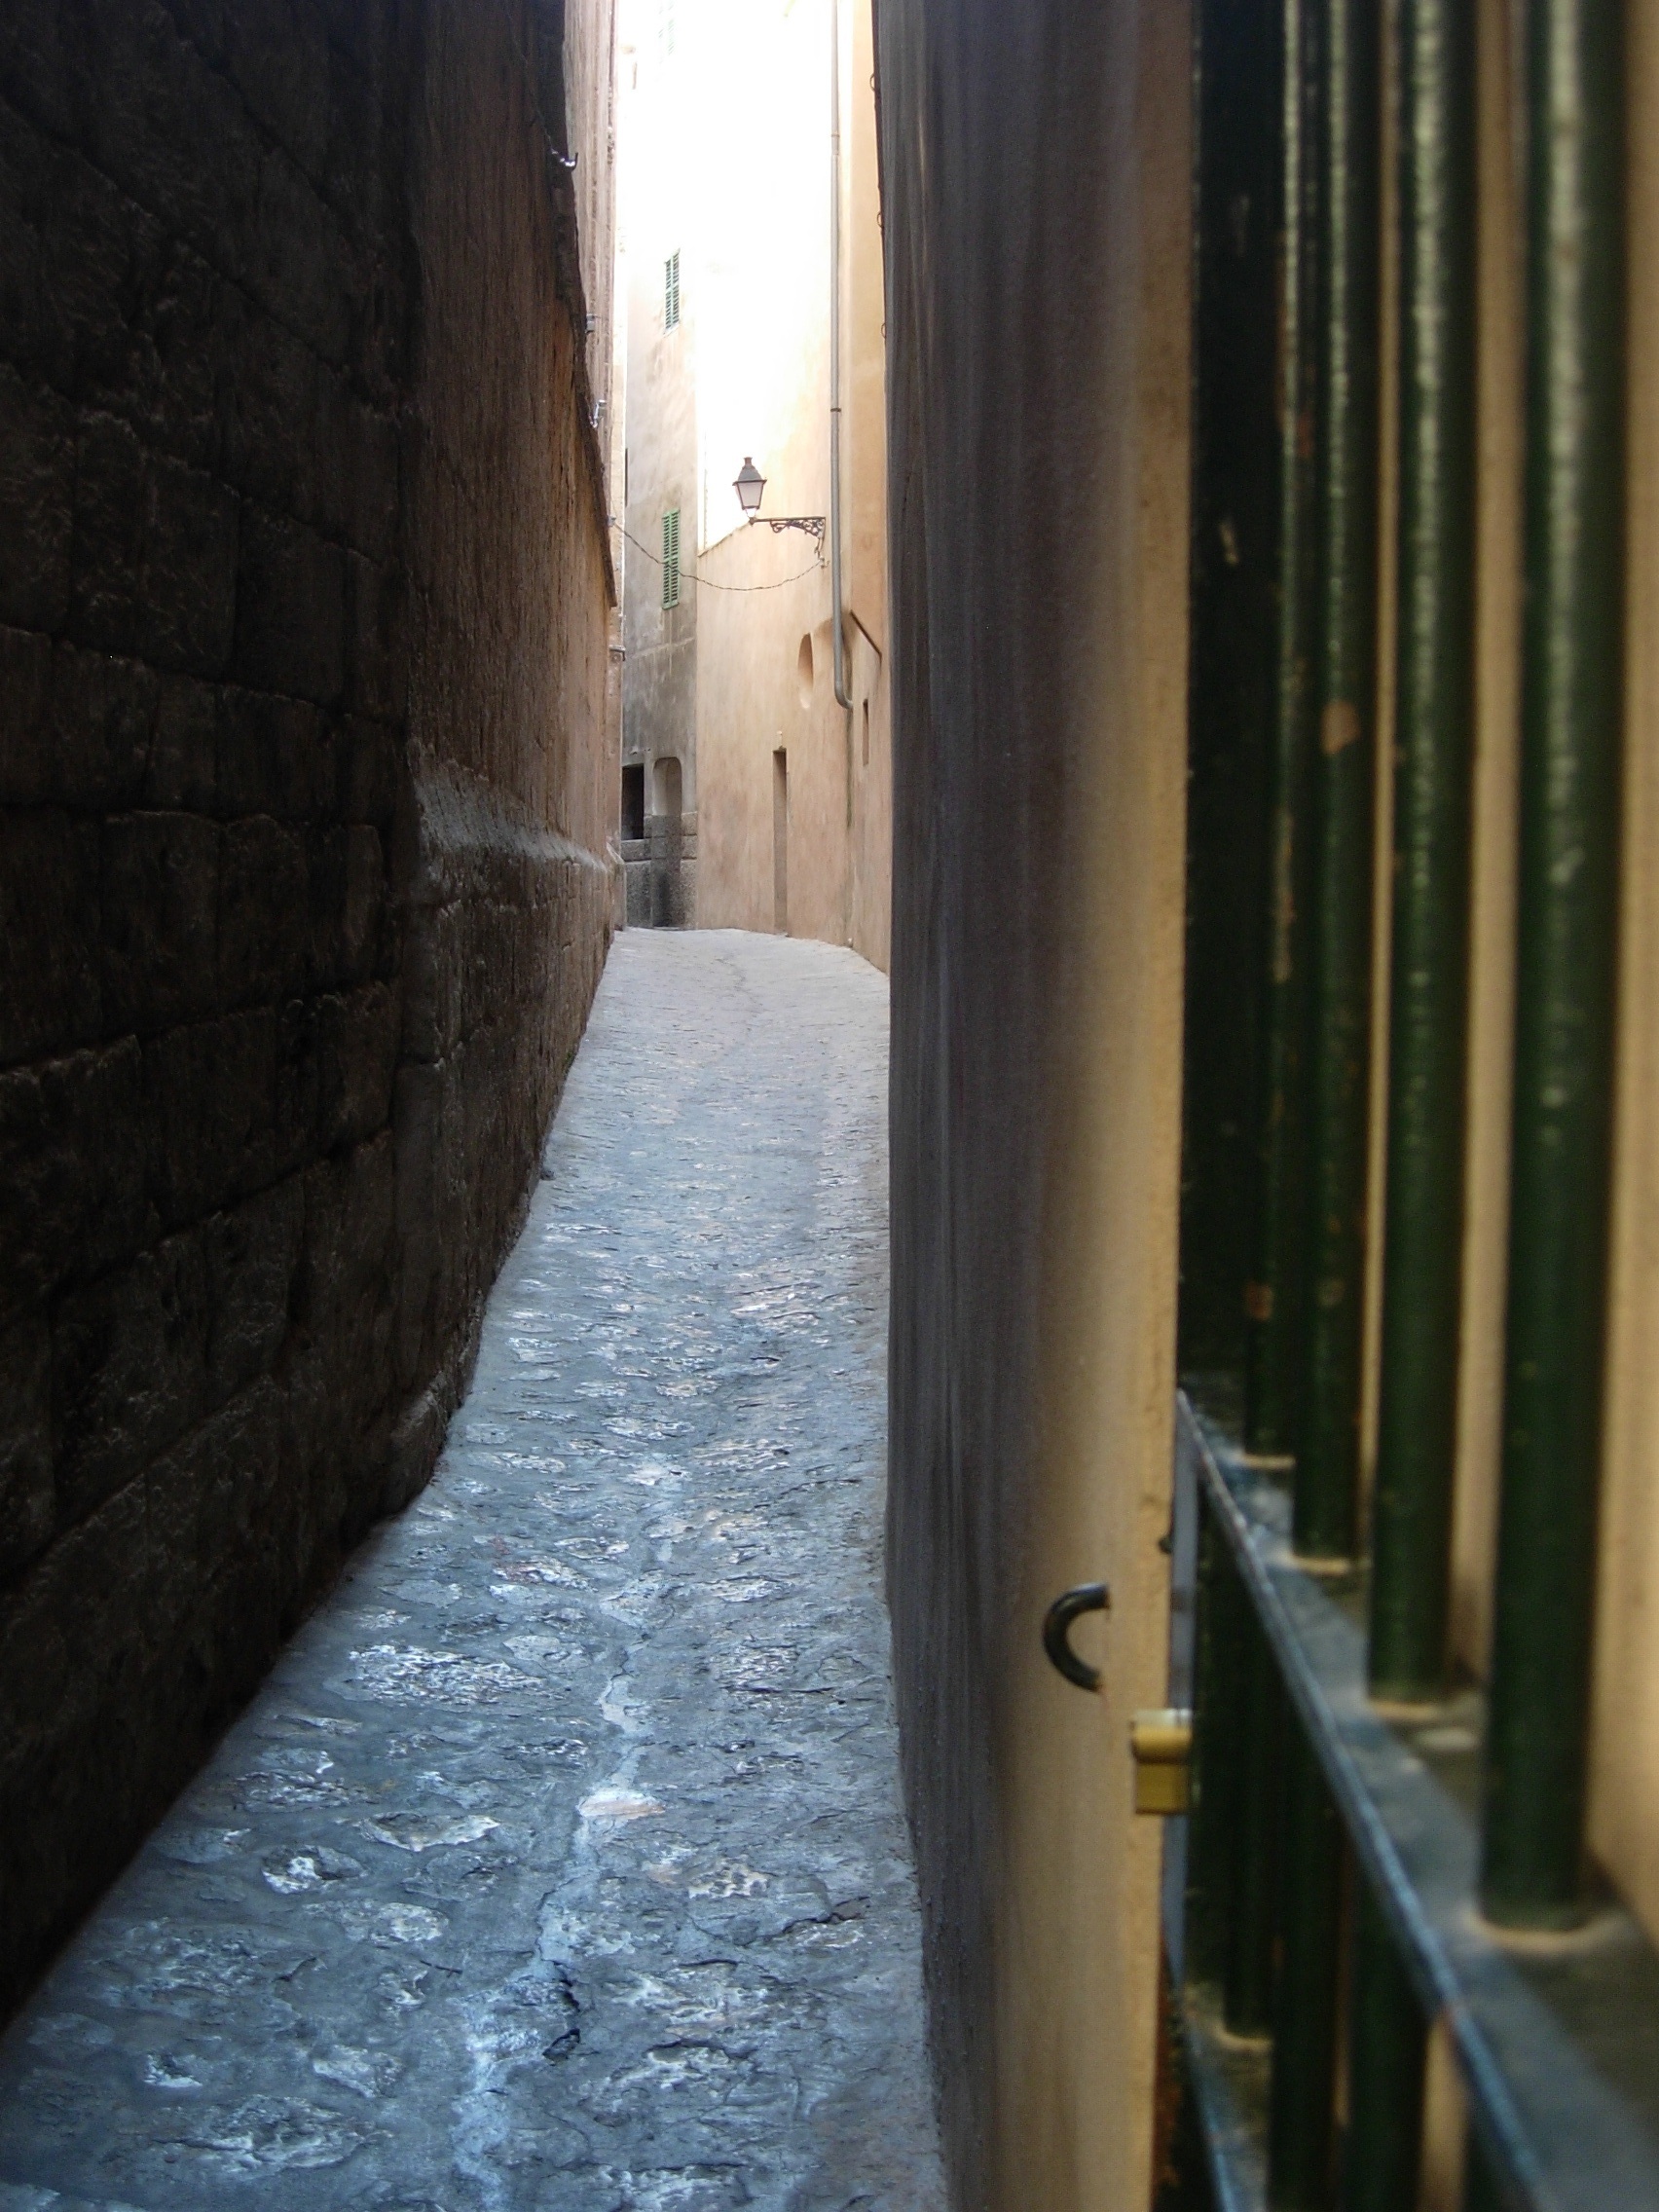
wood, road, street, house, alley, city, wall, stone, lane, waterway, shadows, infrastructure, passage, roads, strait, palma, secrets, urban area, hideout